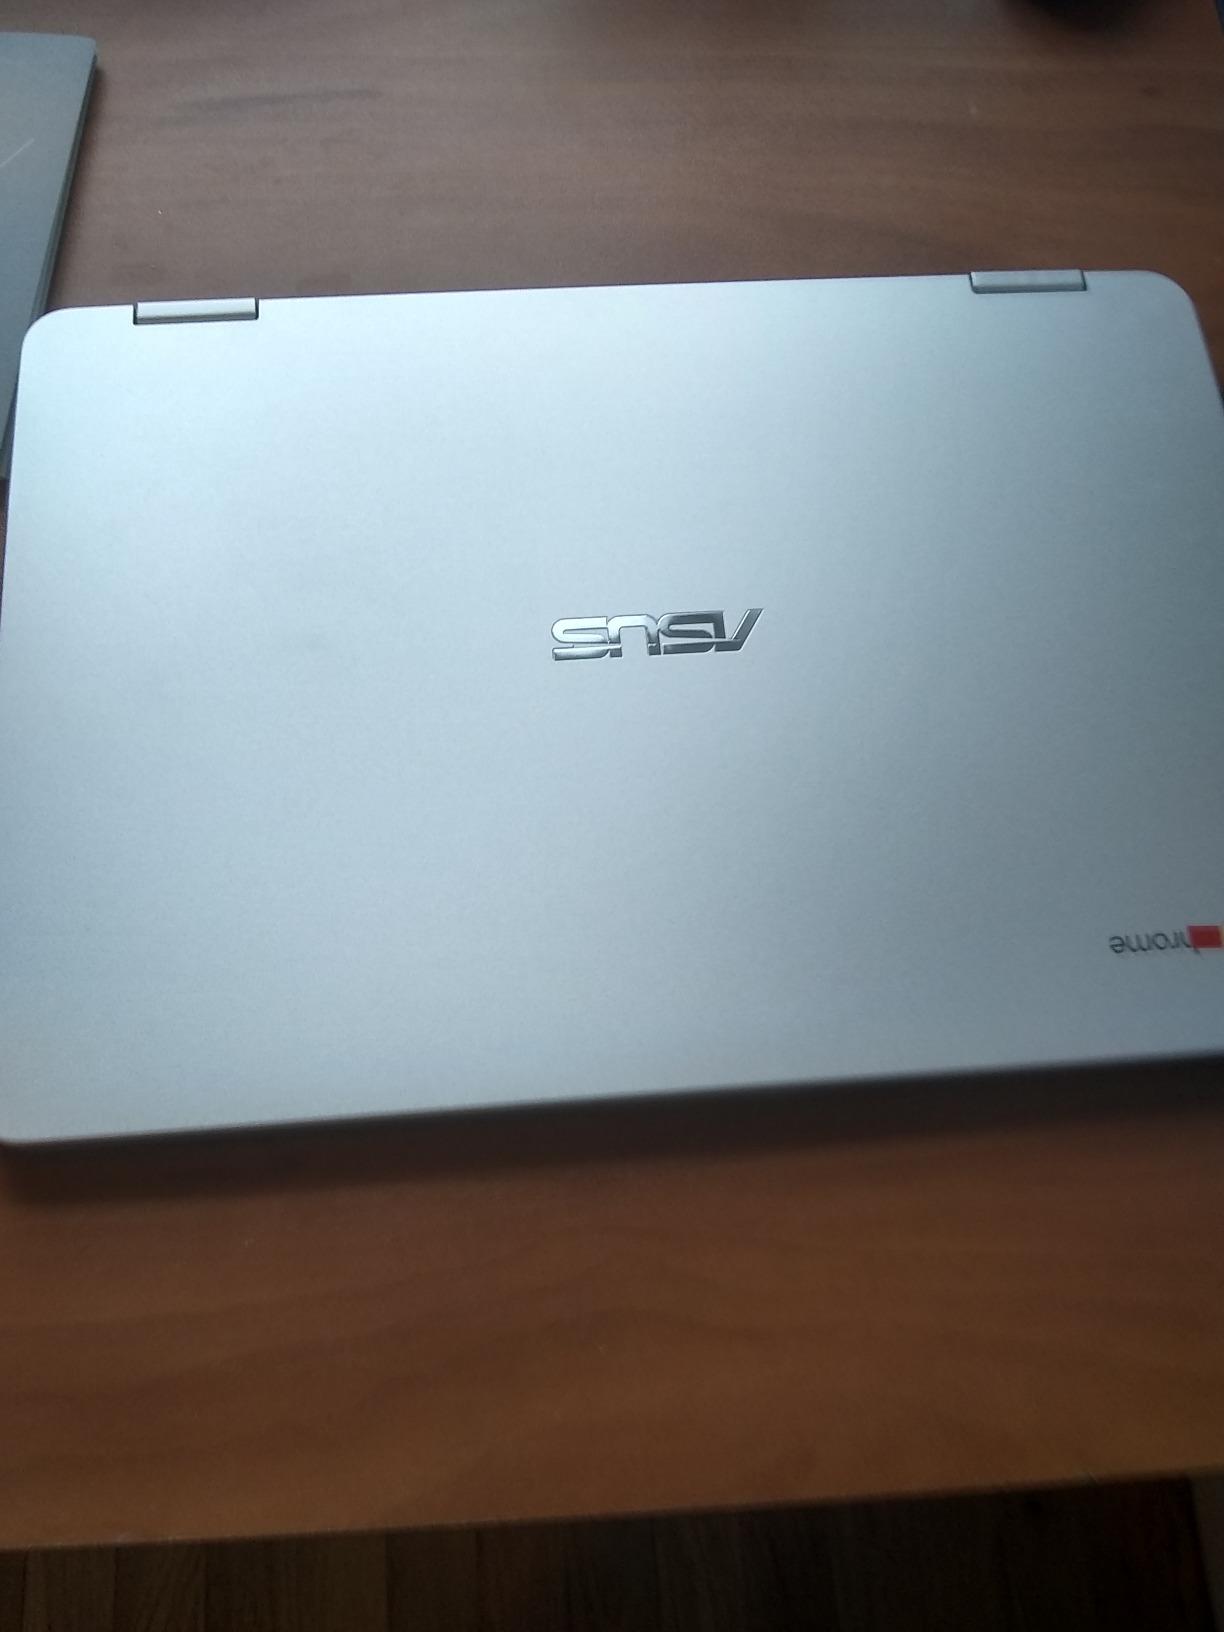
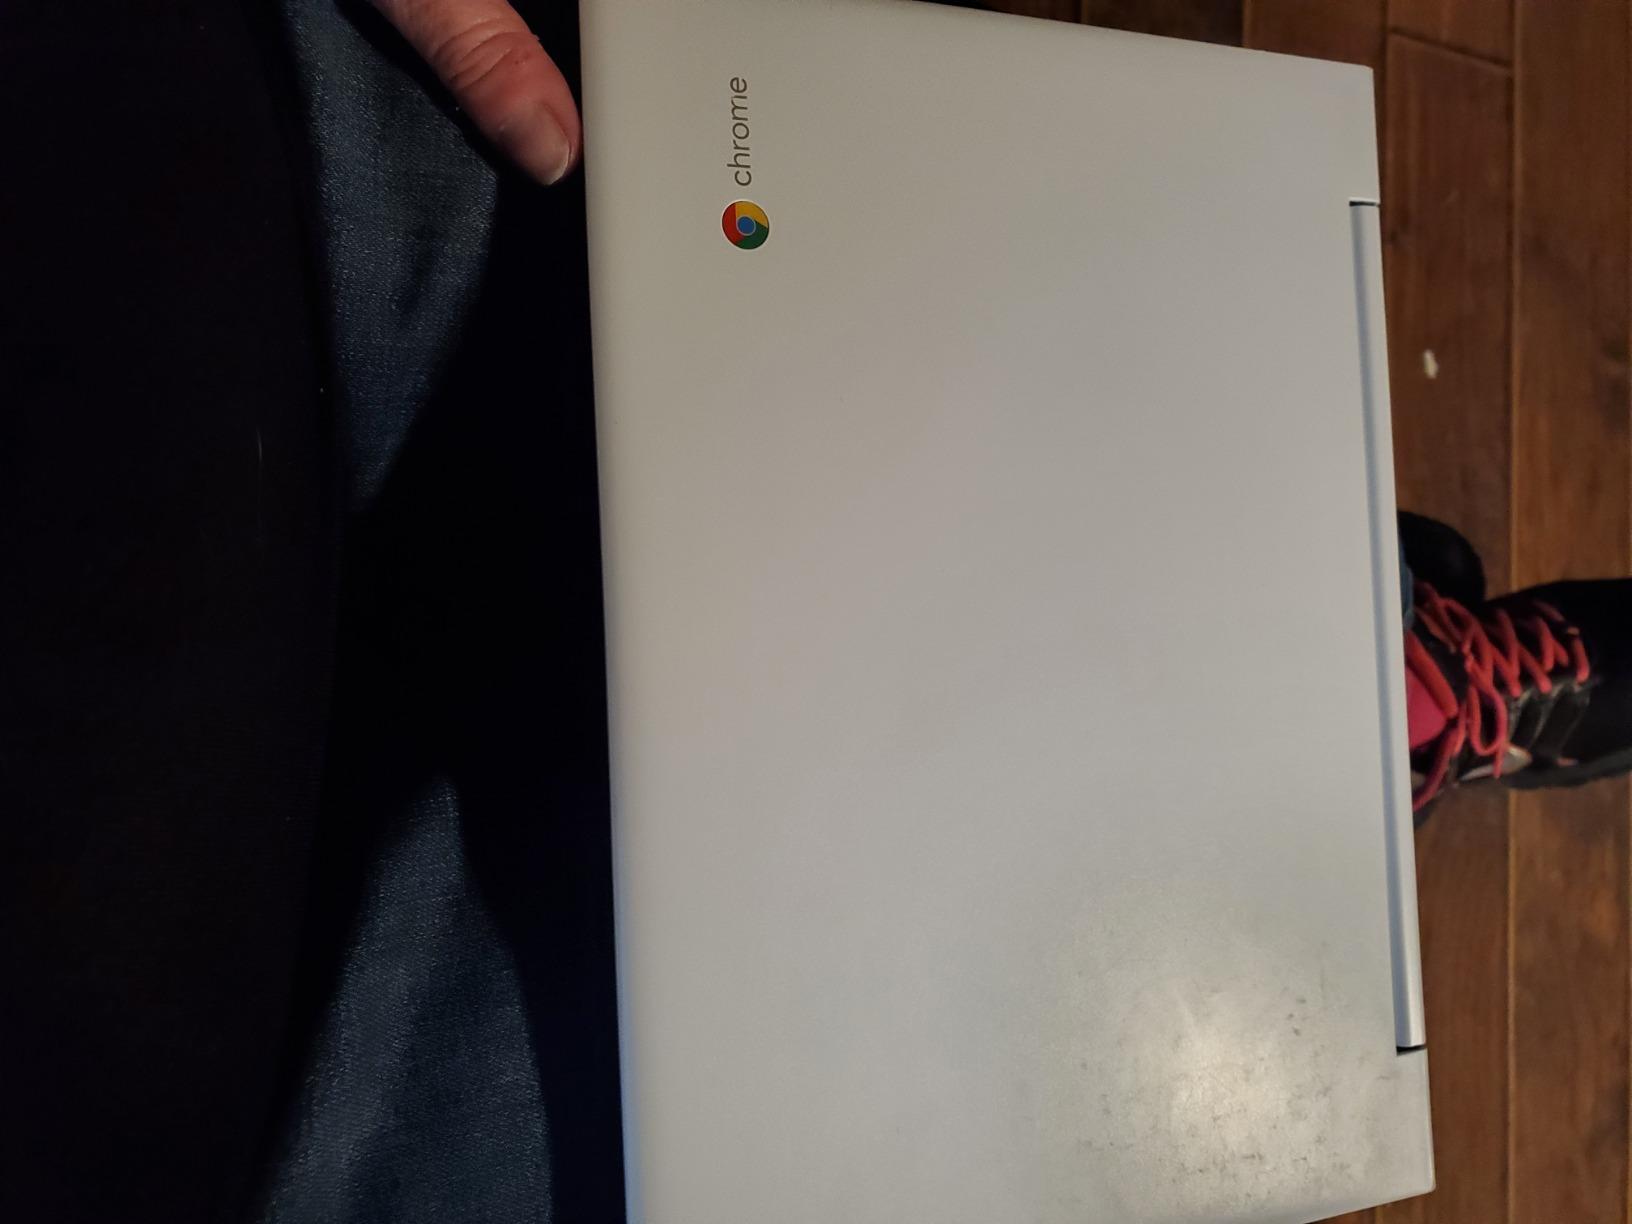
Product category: laptop
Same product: no